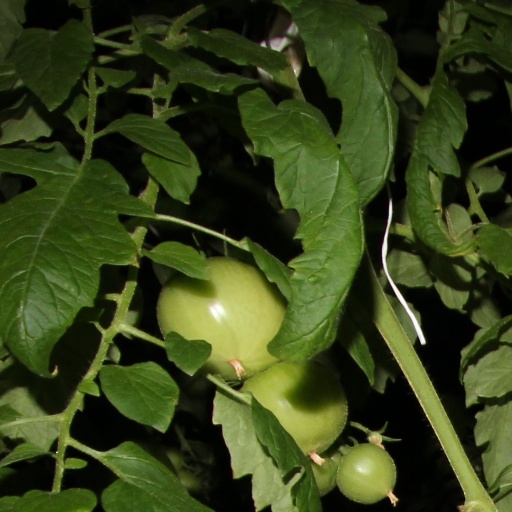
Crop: tomato